Answer in natural language. Considering the relative positions, where is black colour tv stand with respect to Television? Choose between the following options: right or left
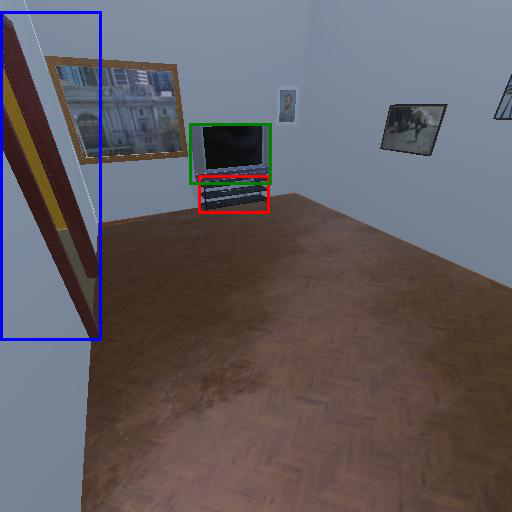
<answer>right</answer>